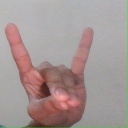
अक्षर: श